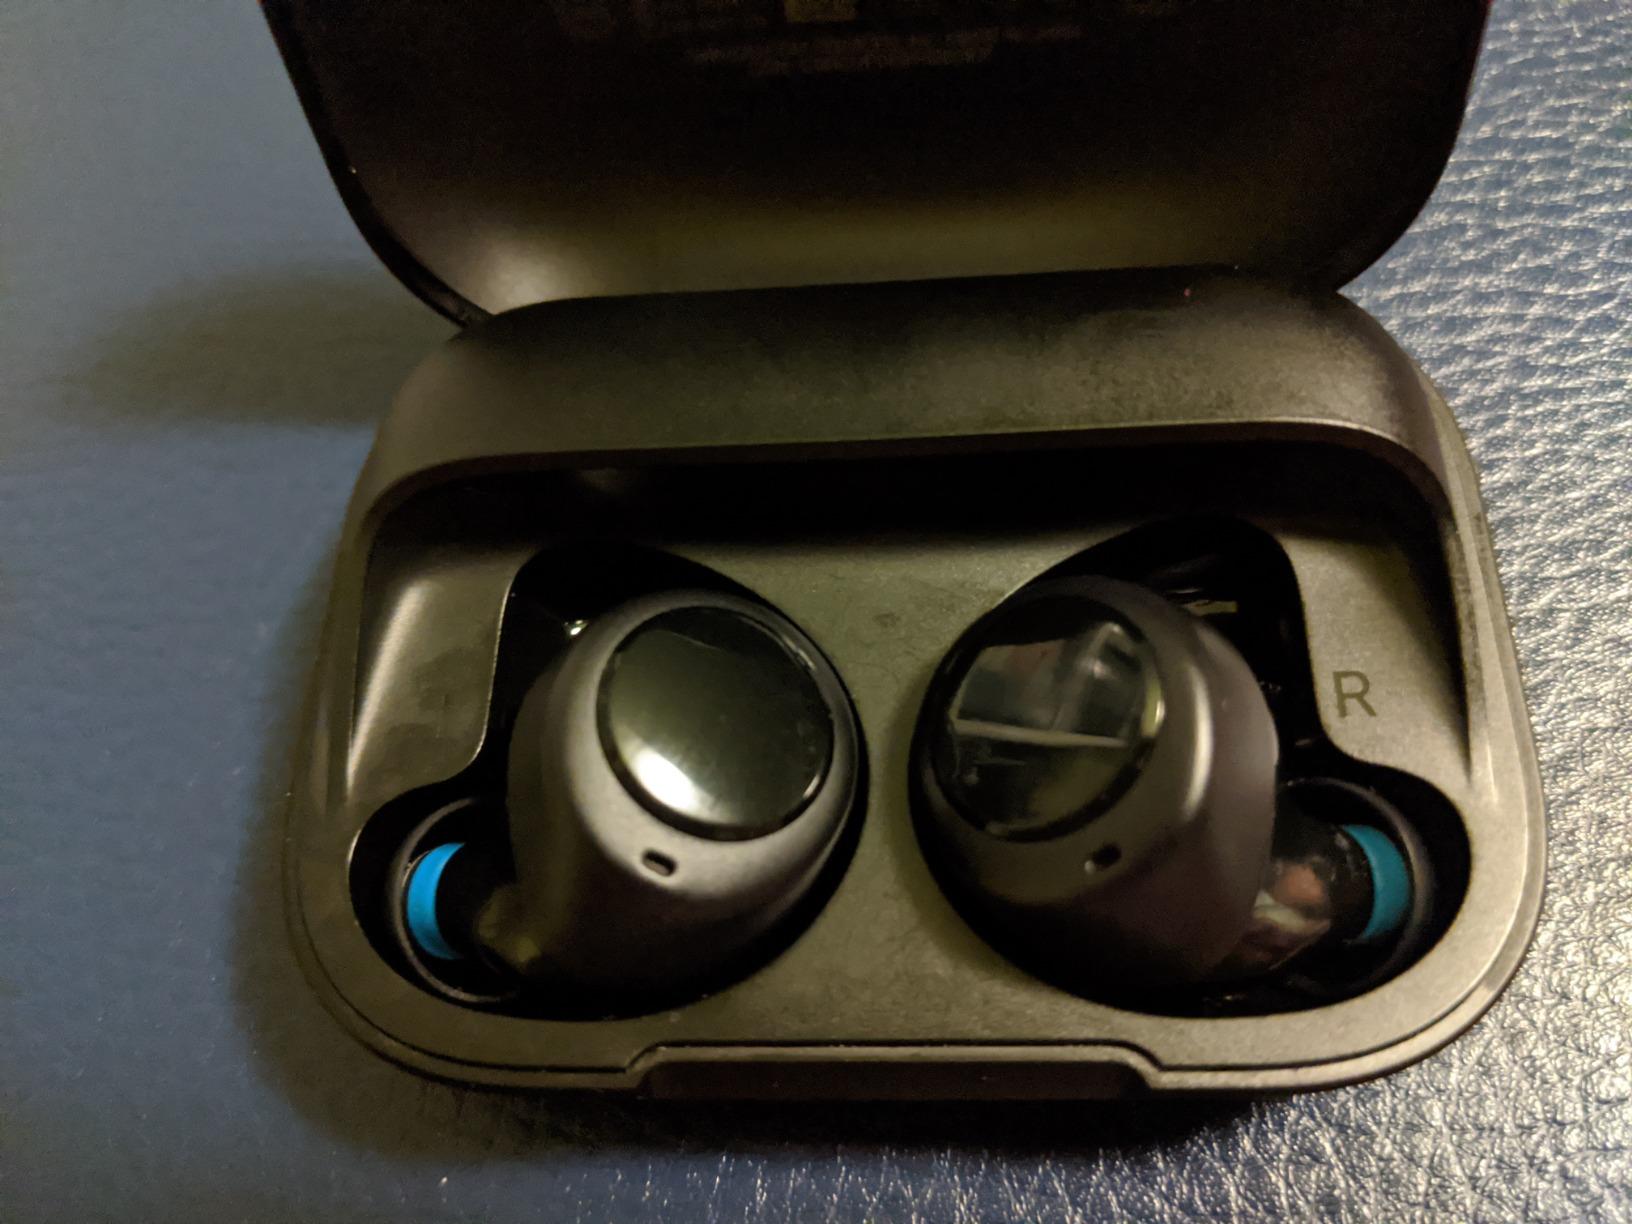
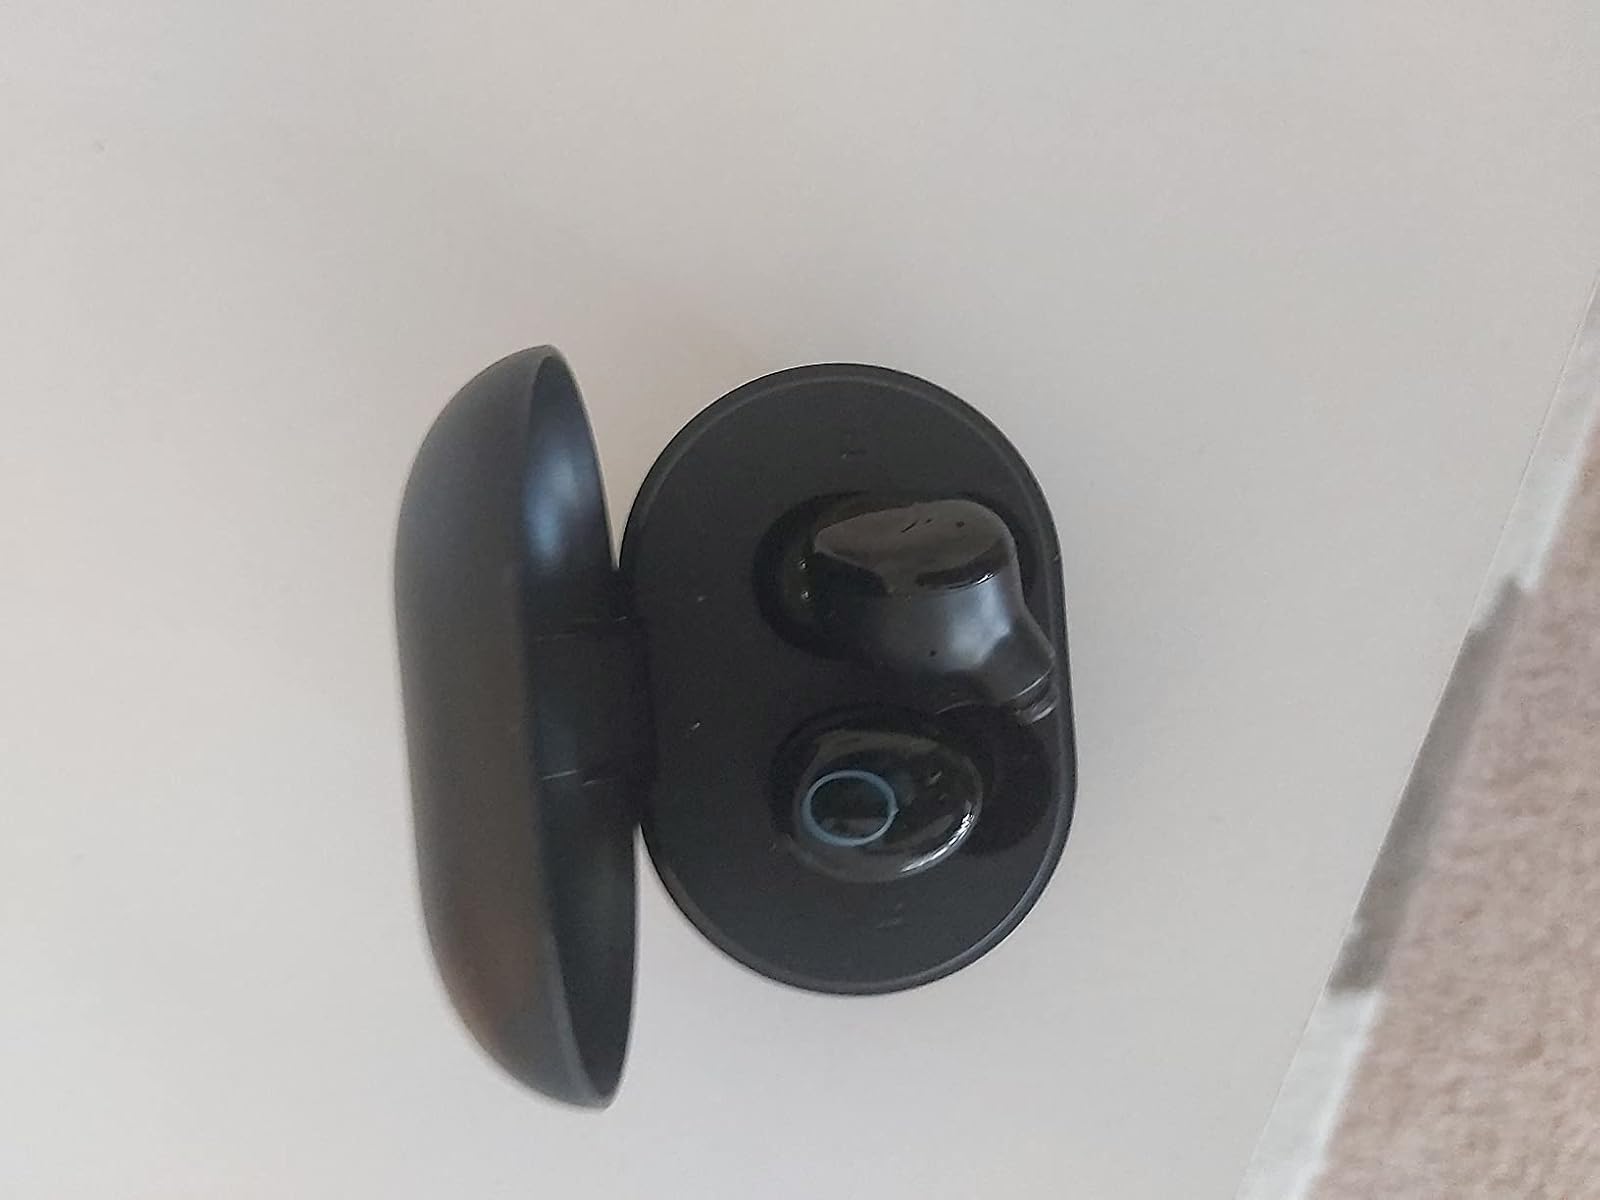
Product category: earbuds
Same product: no